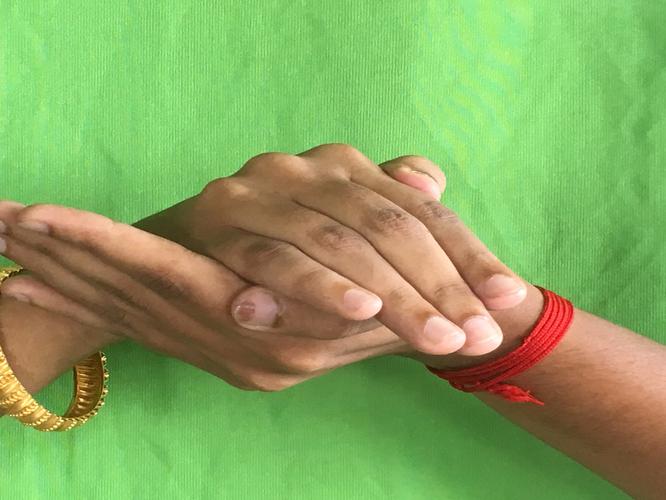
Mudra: Samputa
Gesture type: double_hand